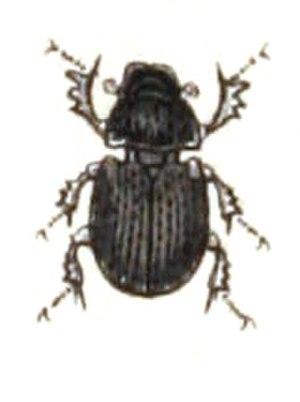
L'Empereur du mal est le quatrième épisode de la série télévisée La Caverne de la rose d'or diffusé pour la première fois sur Canale 5 le 19 décembre 1994.